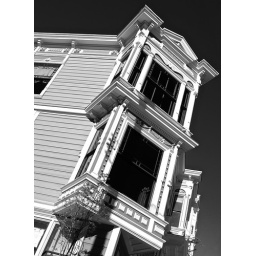
a Victorian house on a street corner in San Francisco with an ornate two story bay window